Horace H. F. Jayne

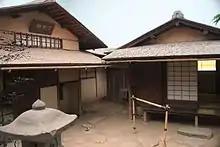
Ceremonial Teahouse Sunkaraku ( 1917), Ōgi Rodō, architect, Philadelphia Museum of Art.

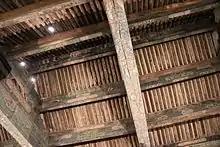
Reception Hall ( 1640), Philadelphia Museum of Art.

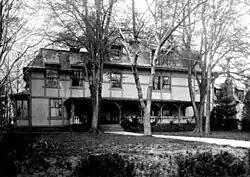
"Lindenshade" (1873, demolished 1940), Wallingford, Pennsylvania, Frank Furness, architect

He joined the staff of the Philadelphia Museum of Art (PMA) in 1921, and was made curator of East Asian art in 1923. He served as director of the University of Pennsylvania Museum of Archaeology and Anthropology, 1929-1940; and as vice-director of the Metropolitan Museum of Art, 1941-1949.